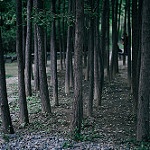
Label: forest